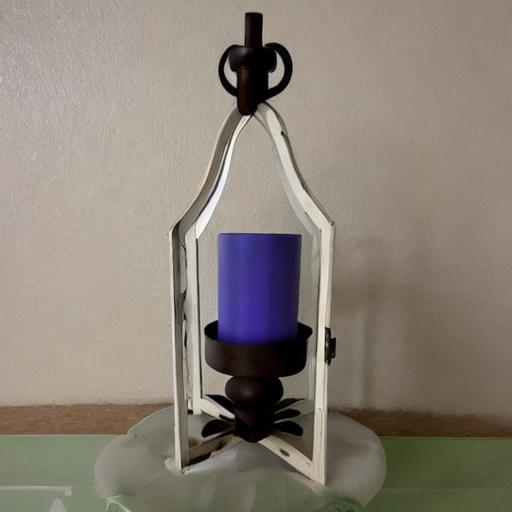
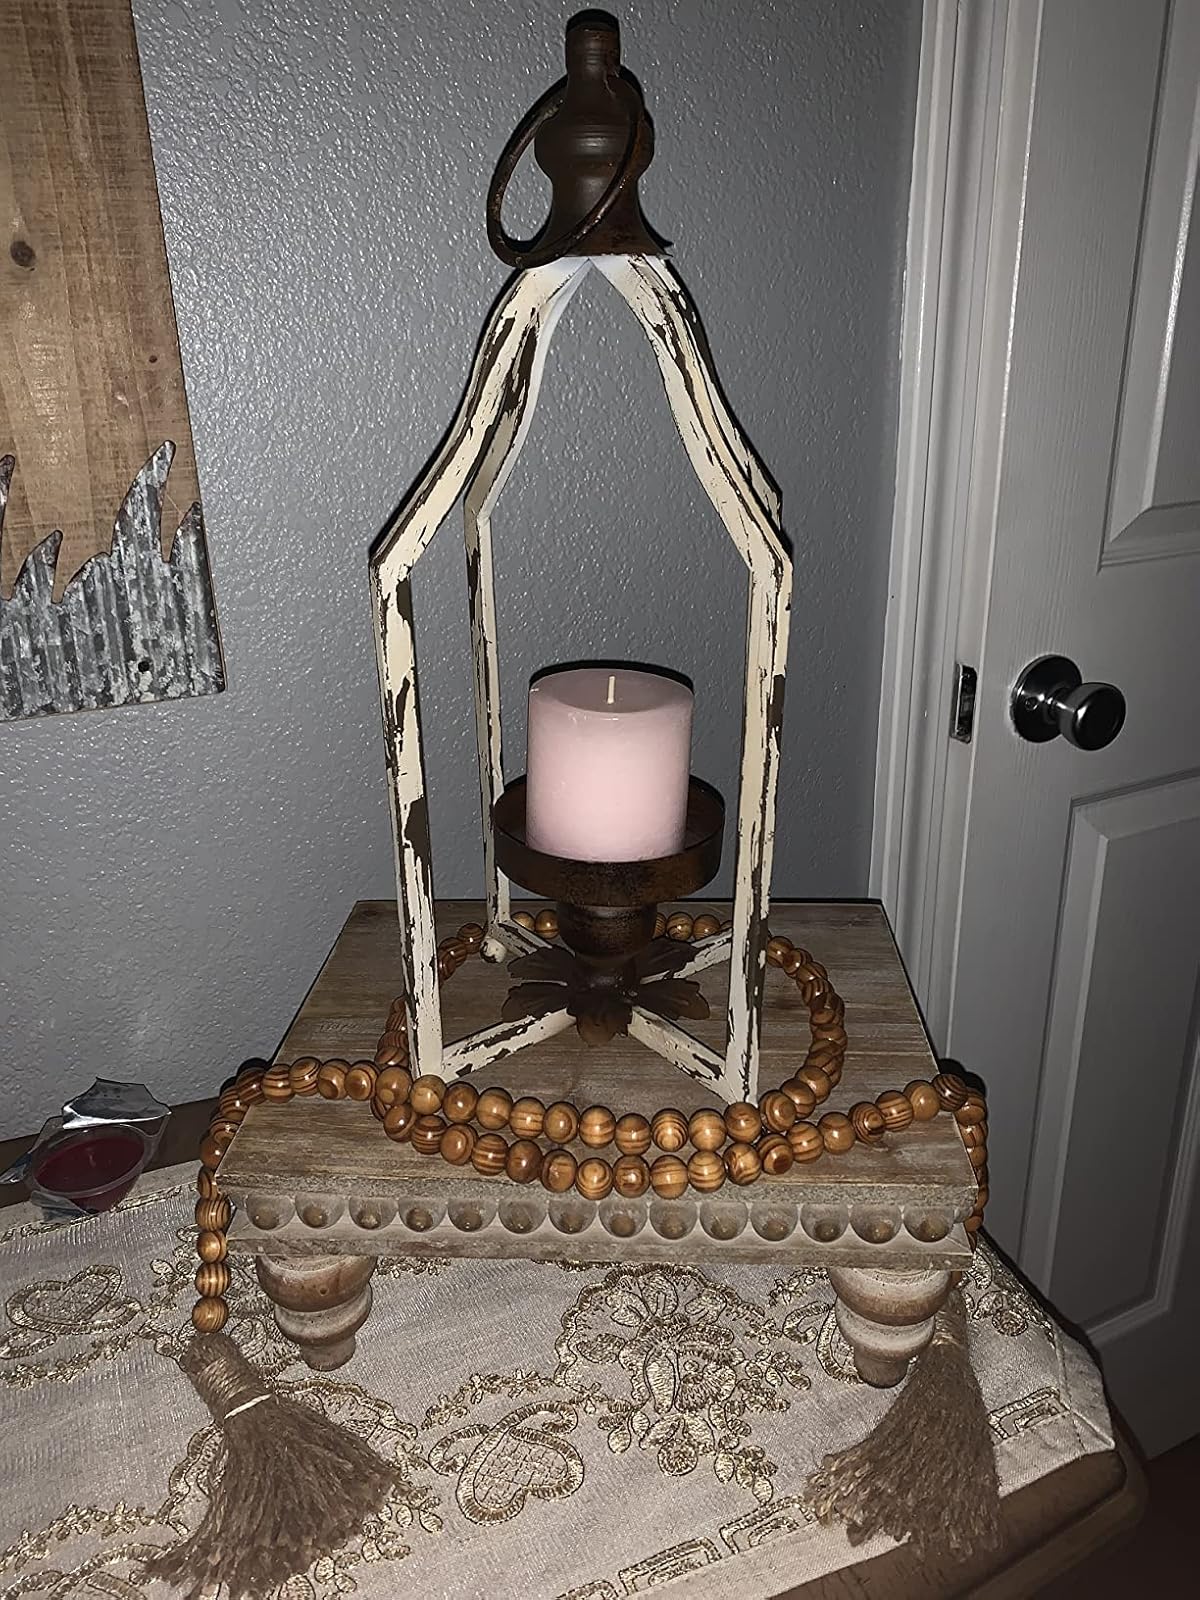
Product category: lantern
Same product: no